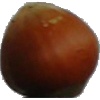
Label: Nut Forest 1